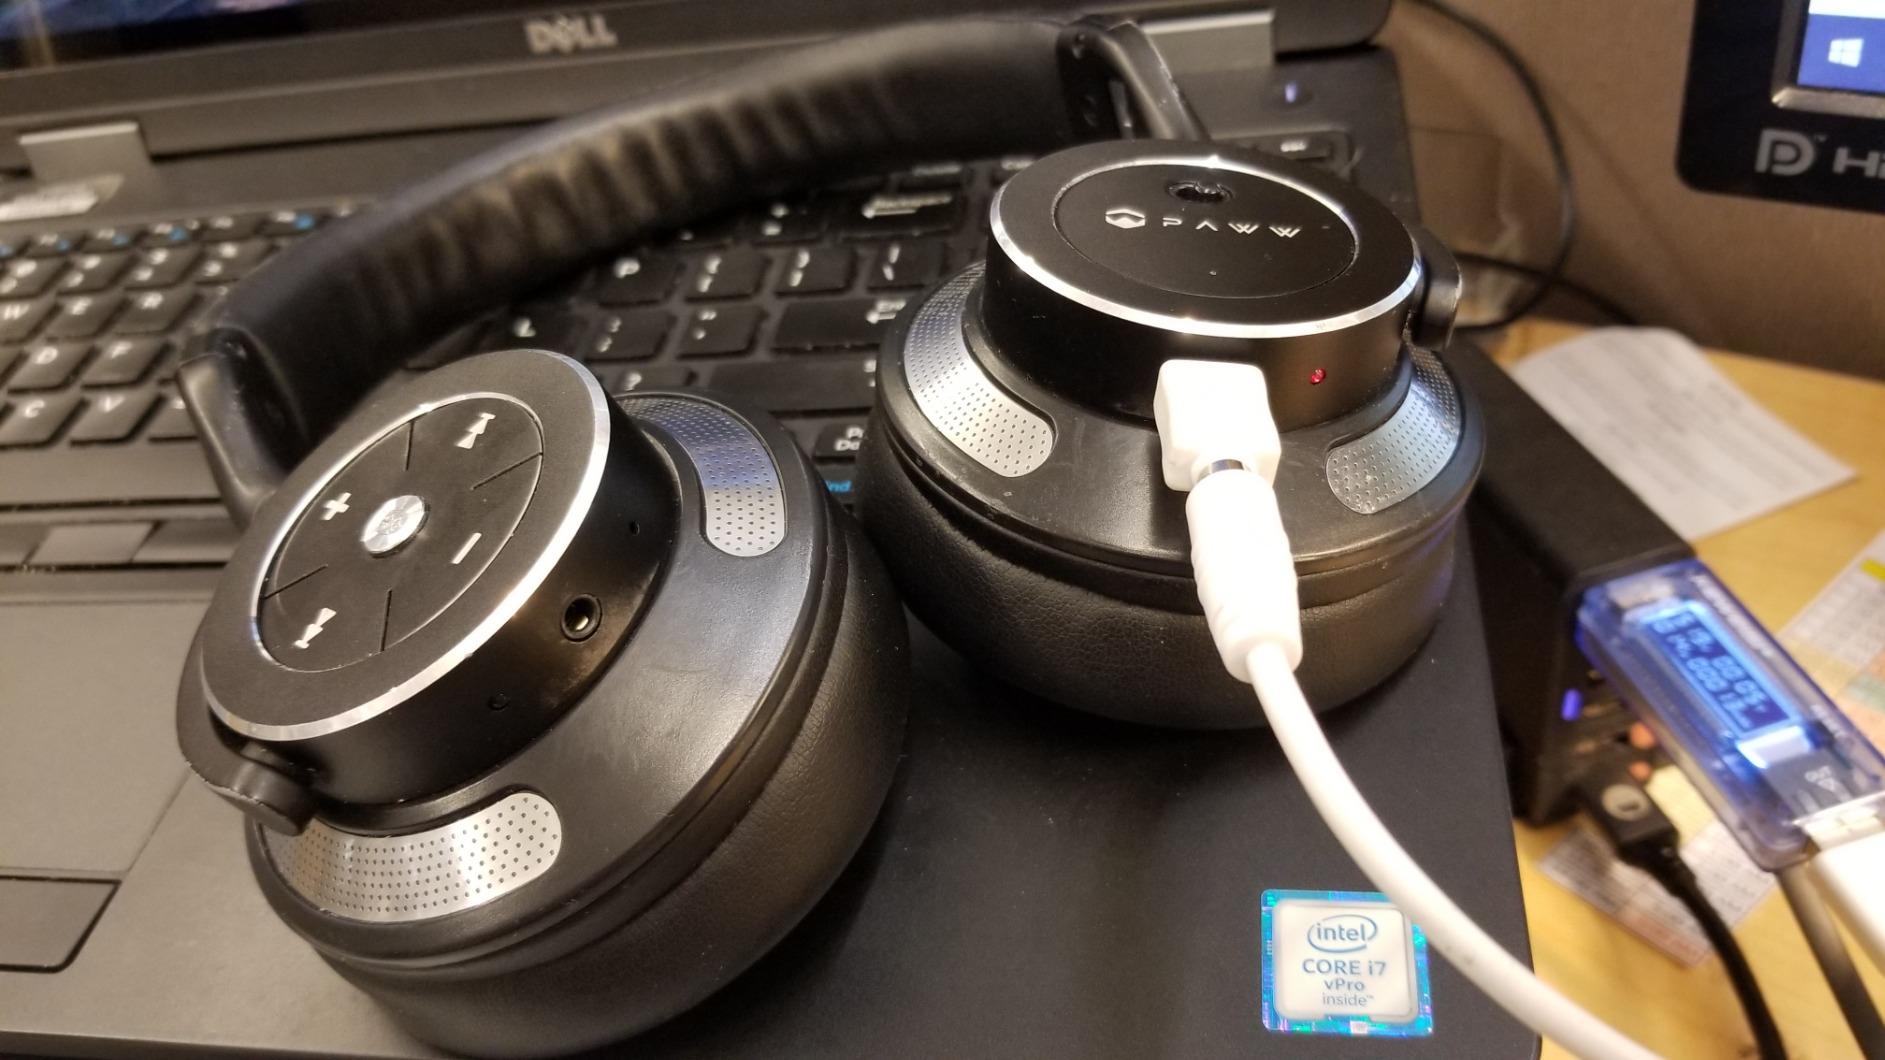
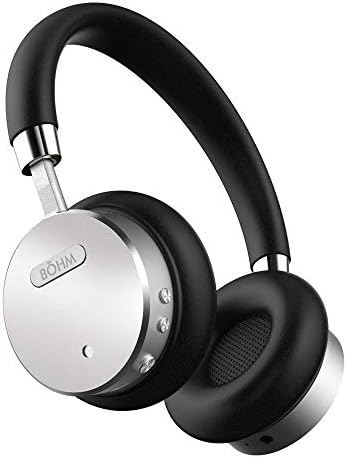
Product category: headphones
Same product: no